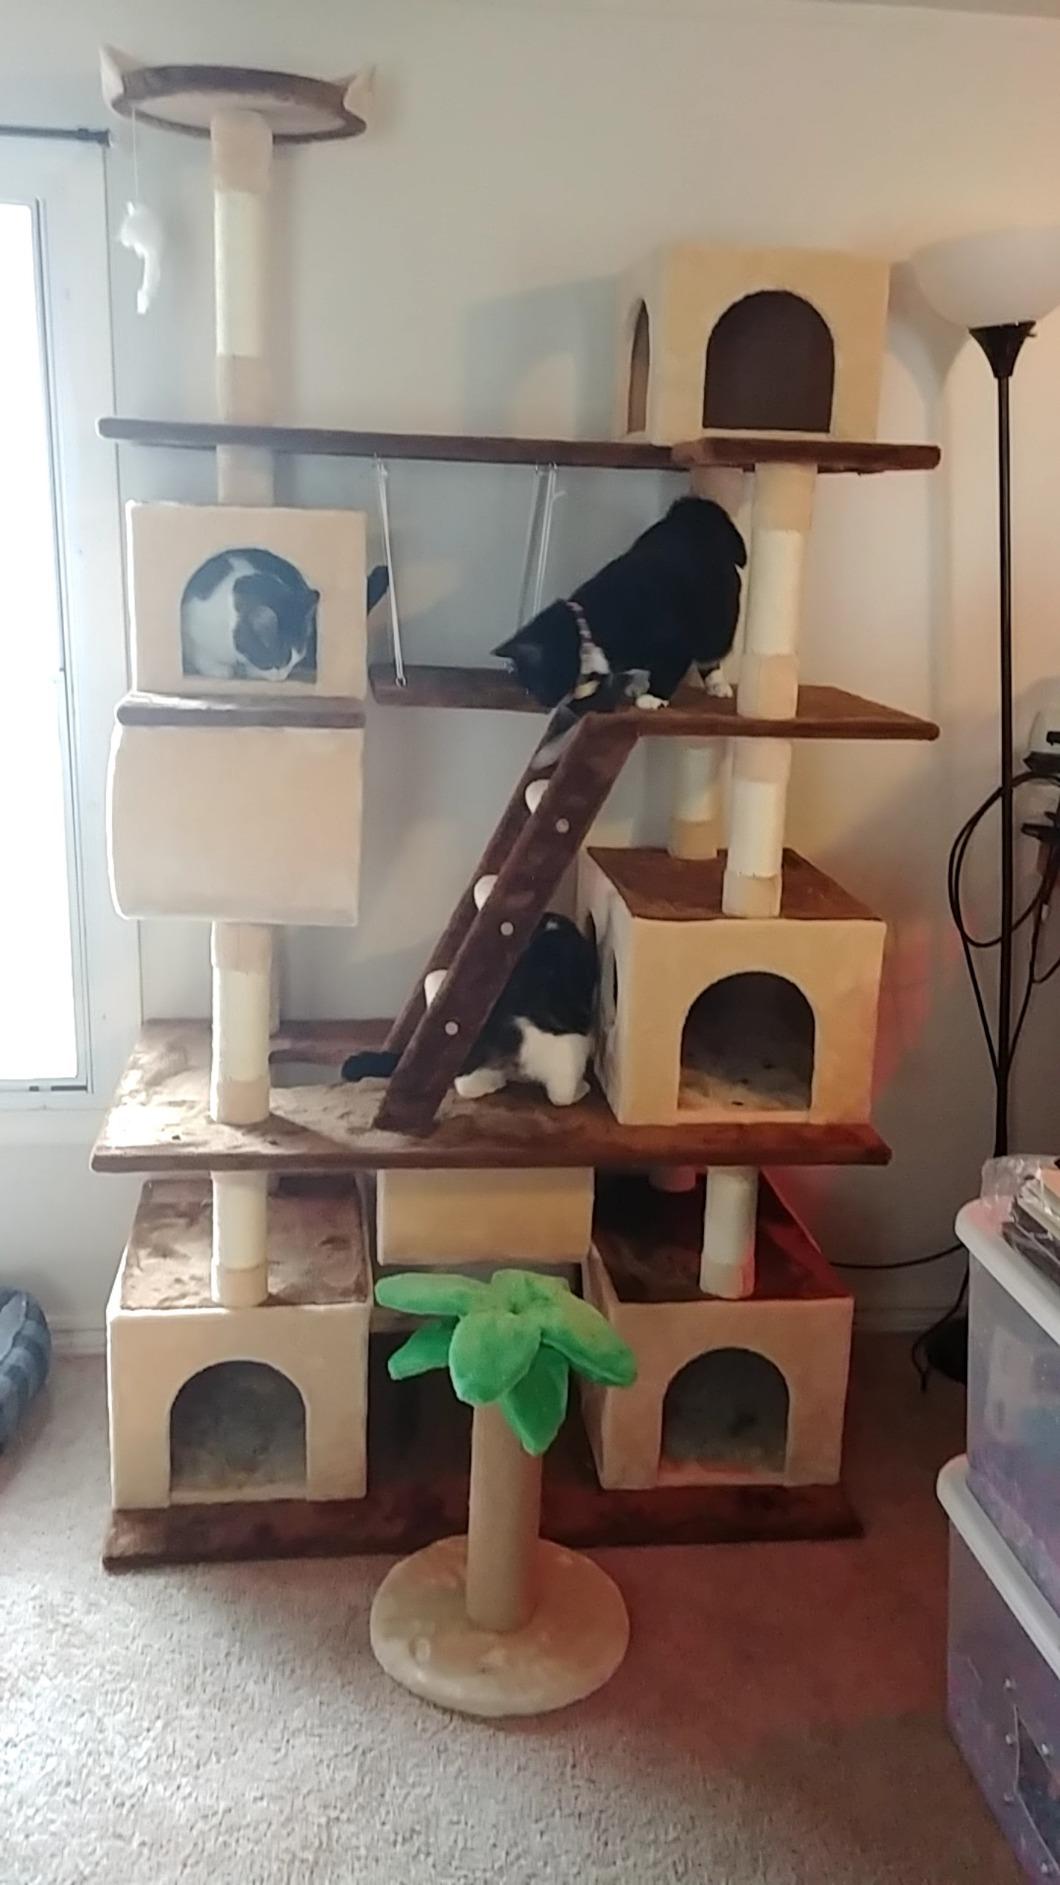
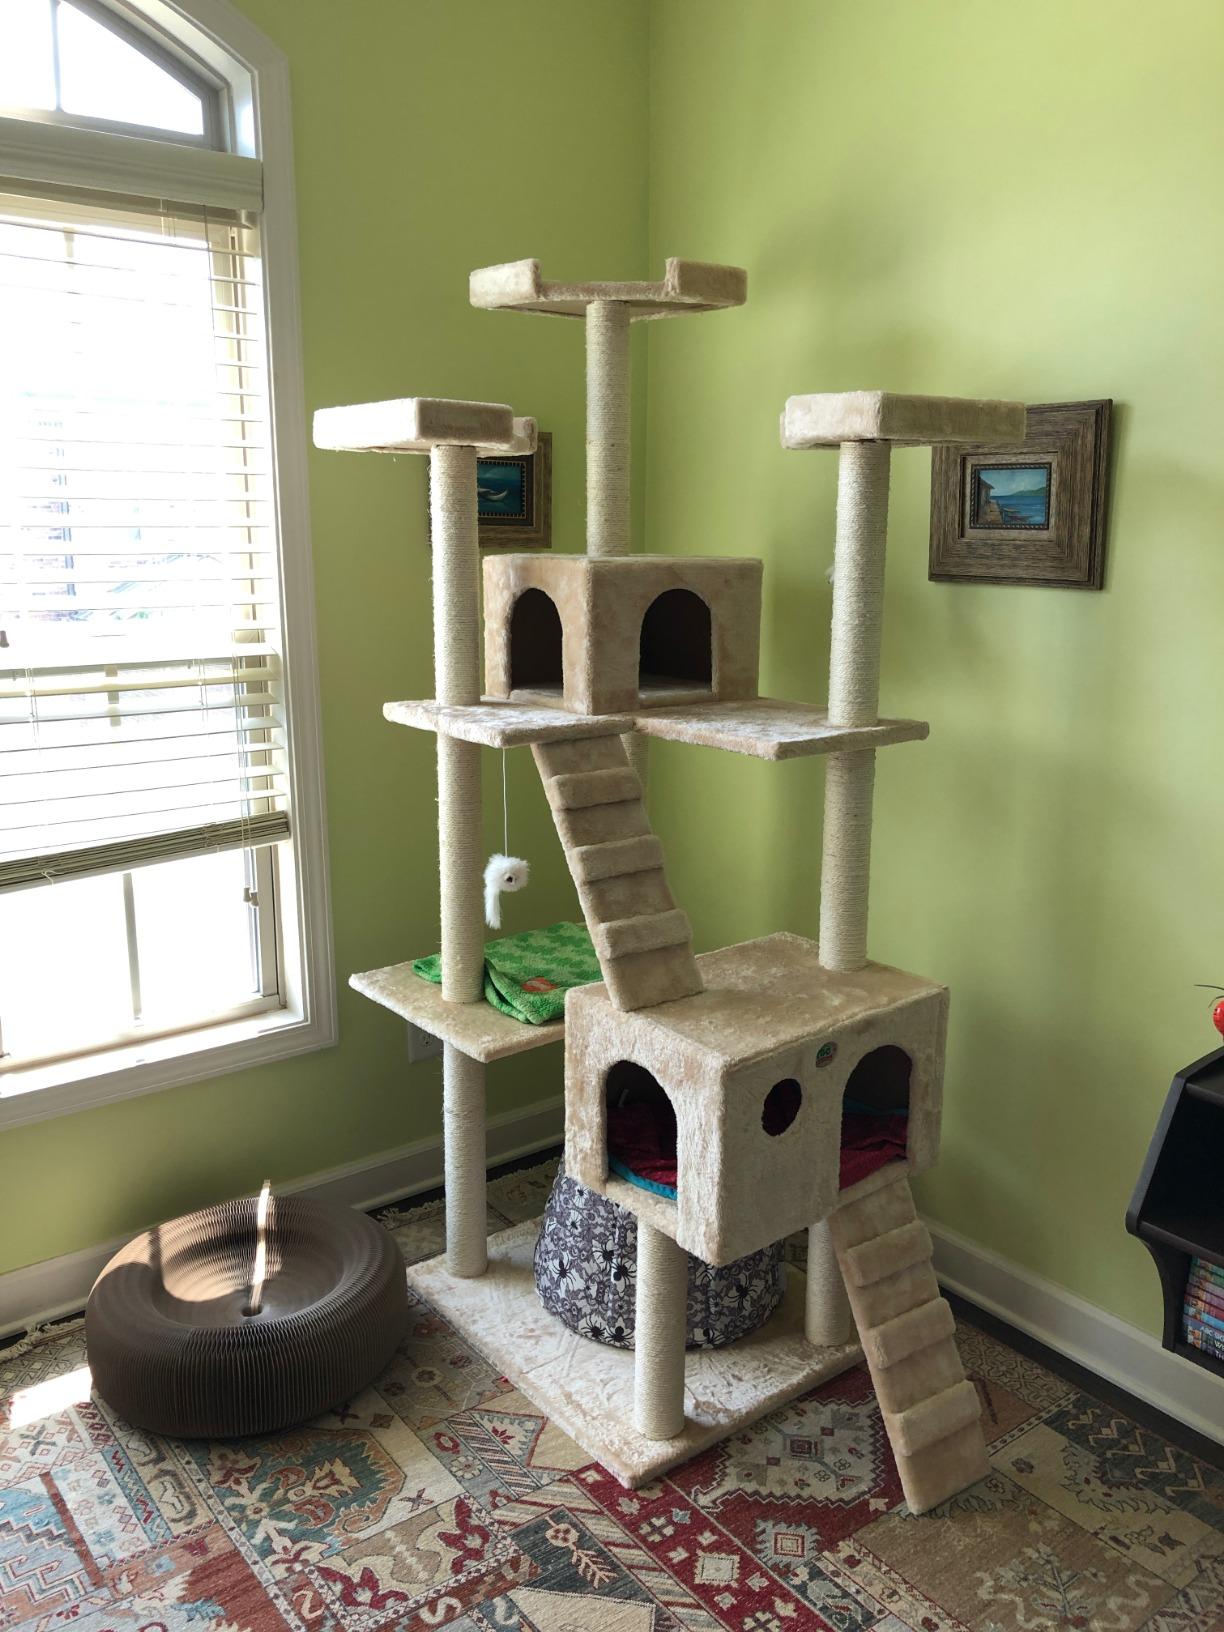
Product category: items_cat tree
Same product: no